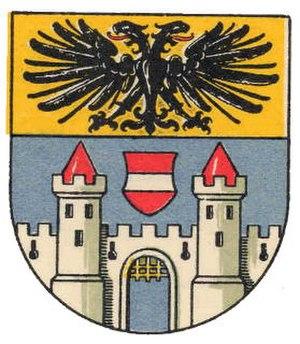
Drosendorf-Zissersdorf est une commune autrichienne du district de Horn en Basse-Autriche.